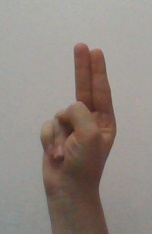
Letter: taa